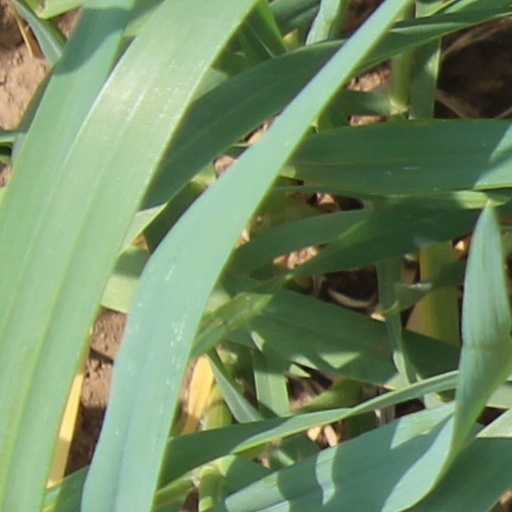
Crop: wheat